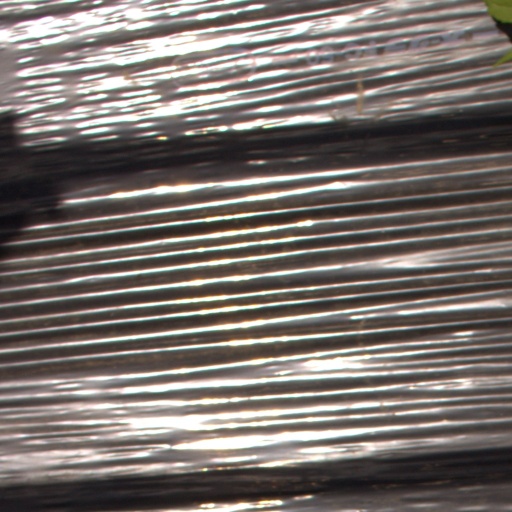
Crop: Jerusalem artichoke